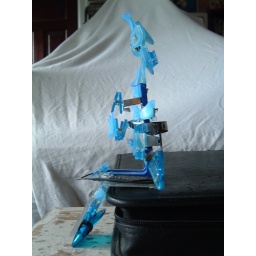
The base of this frame was found in a desk at an old workplace.